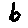
Label: 6